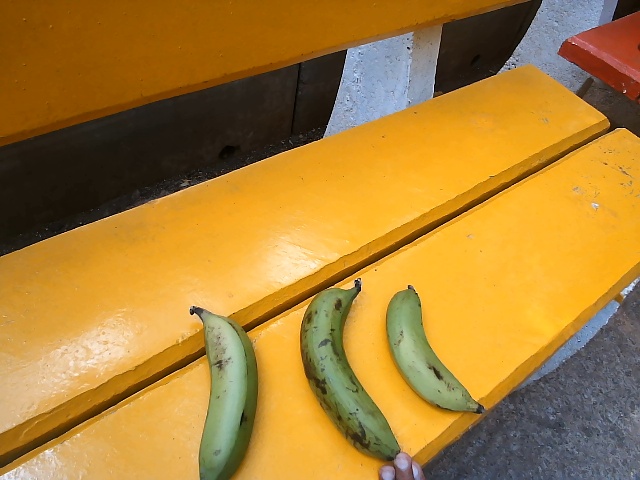
Label: Raw_Banana